Western literature

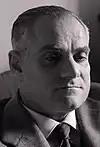
Alberto Moravia, one of the leading figures of Italian Neorealism in literature

After the "Risorgimento," political literature became less important. The first part of this period is characterized by two divergent trends of literature that both opposed Romanticism. The first trend is the "Scapigliatura", that attempted to rejuvenate Italian culture through foreign influences, notably from the poetry of Charles Baudelaire and the works of American writer Edgar Allan Poe. The second trend is represented by Giosuè Carducci, a dominant figure of this period, fiery opponent of the Romantics and restorer of the ancient metres and spirit who, great as a poet, was scarcely less distinguished as a literary critic and historian.